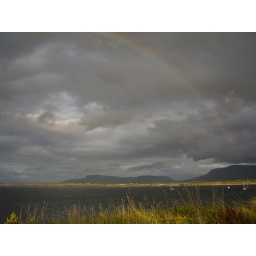
rainbow in a gray sky